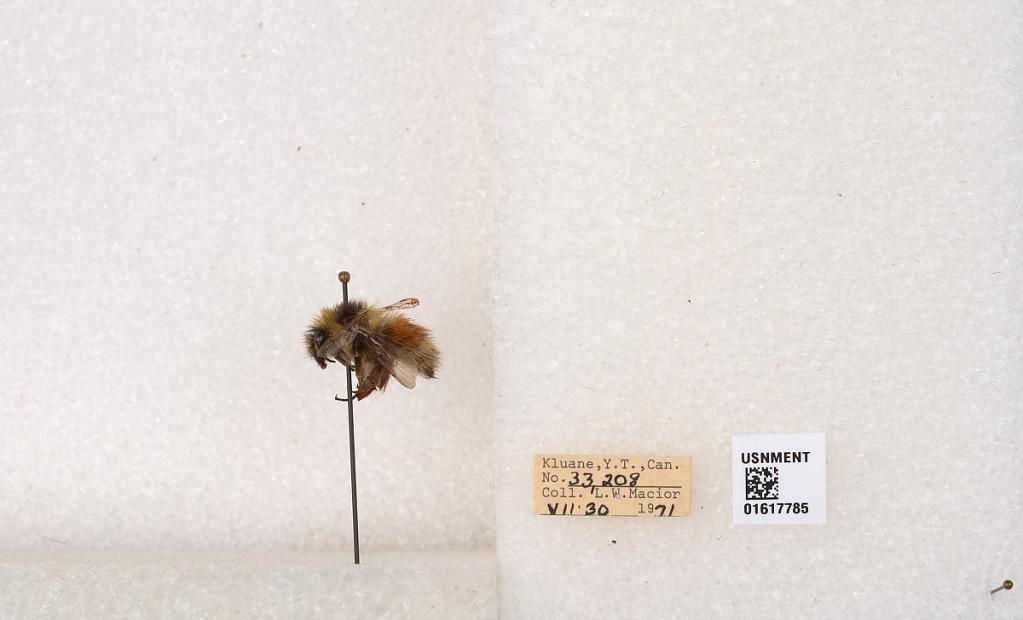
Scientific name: Bombus (Pyrobombus) sylvicola Kirby
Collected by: L. Macior
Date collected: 1971-7-30
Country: Canada
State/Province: Yukon Teritory
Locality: Kluane National Park and Reserve
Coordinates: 60.7493, -139.504